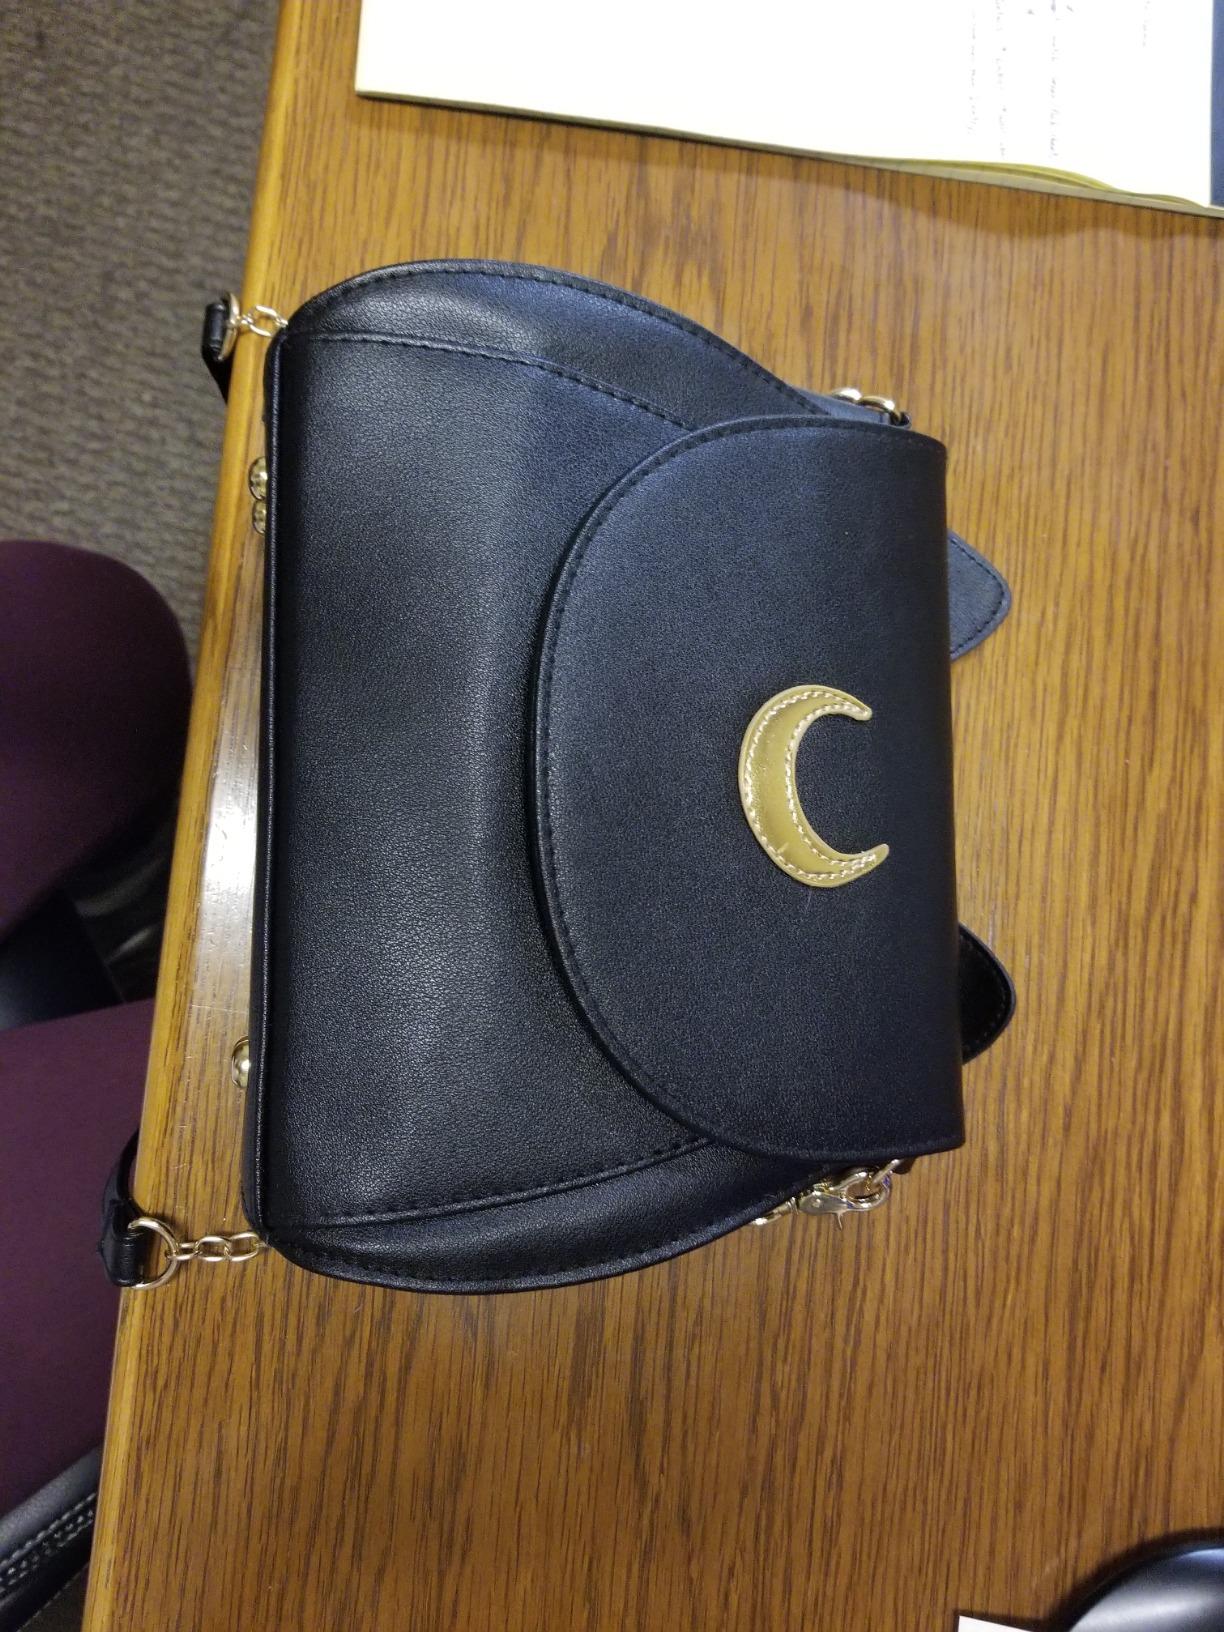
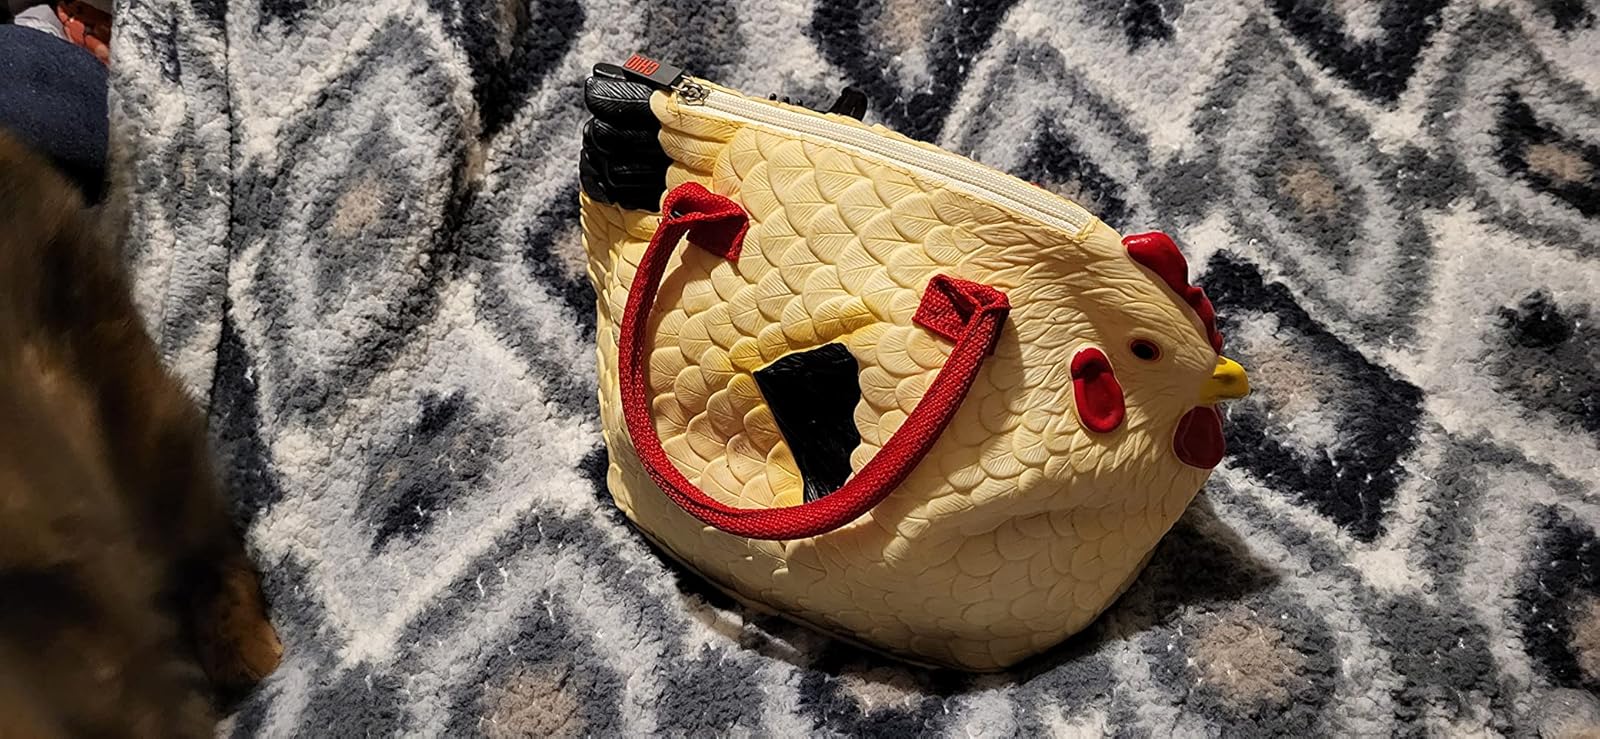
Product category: accessories_handbag
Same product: no